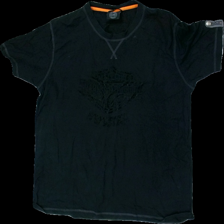
View: front
Type: T-shirt
Category: Unisex
Brand: Not in the list
Brand text on label: Harley Davidson
Colors: Black
Material: 100% cotton
Pattern: Logo print
Cut: Regular, C-collar
Size: L
Season: All
Stains: Minor
Price range: <50
Recommended usage: Export
Comment: washed out